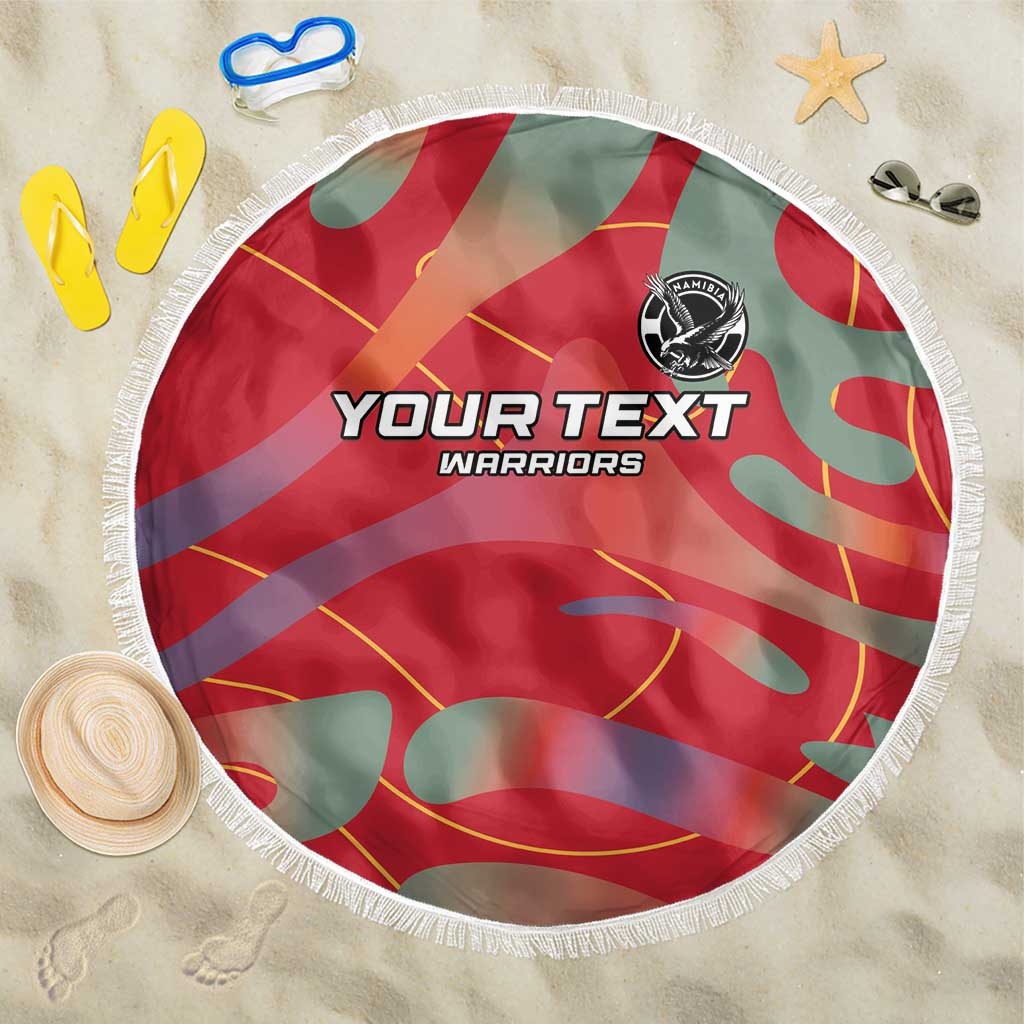
Custom Namibia Football Beach Blanket Go Namibia Warriors LT15
Custom Namibia Football Beach Blanket Go Namibia Warriors DETAILS: Each beach blanket is constructed with a premium lightweight polyester/spandex blend for maximum color vibrancy and exceptional durability. Printed using state-of-the-art wide-format printers which offer uncompromising gallery quality. Perfect for relaxing on the beach and around the pool. Suitable for use as a picnic blanket, table cloth, bedspread and more. Machine washable with cold water gentle cycle and mild detergent. NOTE: Your package might be lost, stolen, or damaged while being delivered. Insurance is not mandatory , but we always recommend our customers to choose this plan as the delivery men often leave the package in your mailbox/front yard , which is more likely to be stolen. Check the SIZE CHART out for accurate size, and please allow a slight 1-3cm difference due to manual measurement and a slight color variation due to different lighting conditions. The design of the final product might slightly shift in position due to the manual cut and sew procedure. Thank you for considering us.
Brand: Wonderprintshop.com
Category: Home & Garden > Lawn & Garden > Outdoor Living > Outdoor Blankets > Beach Mats